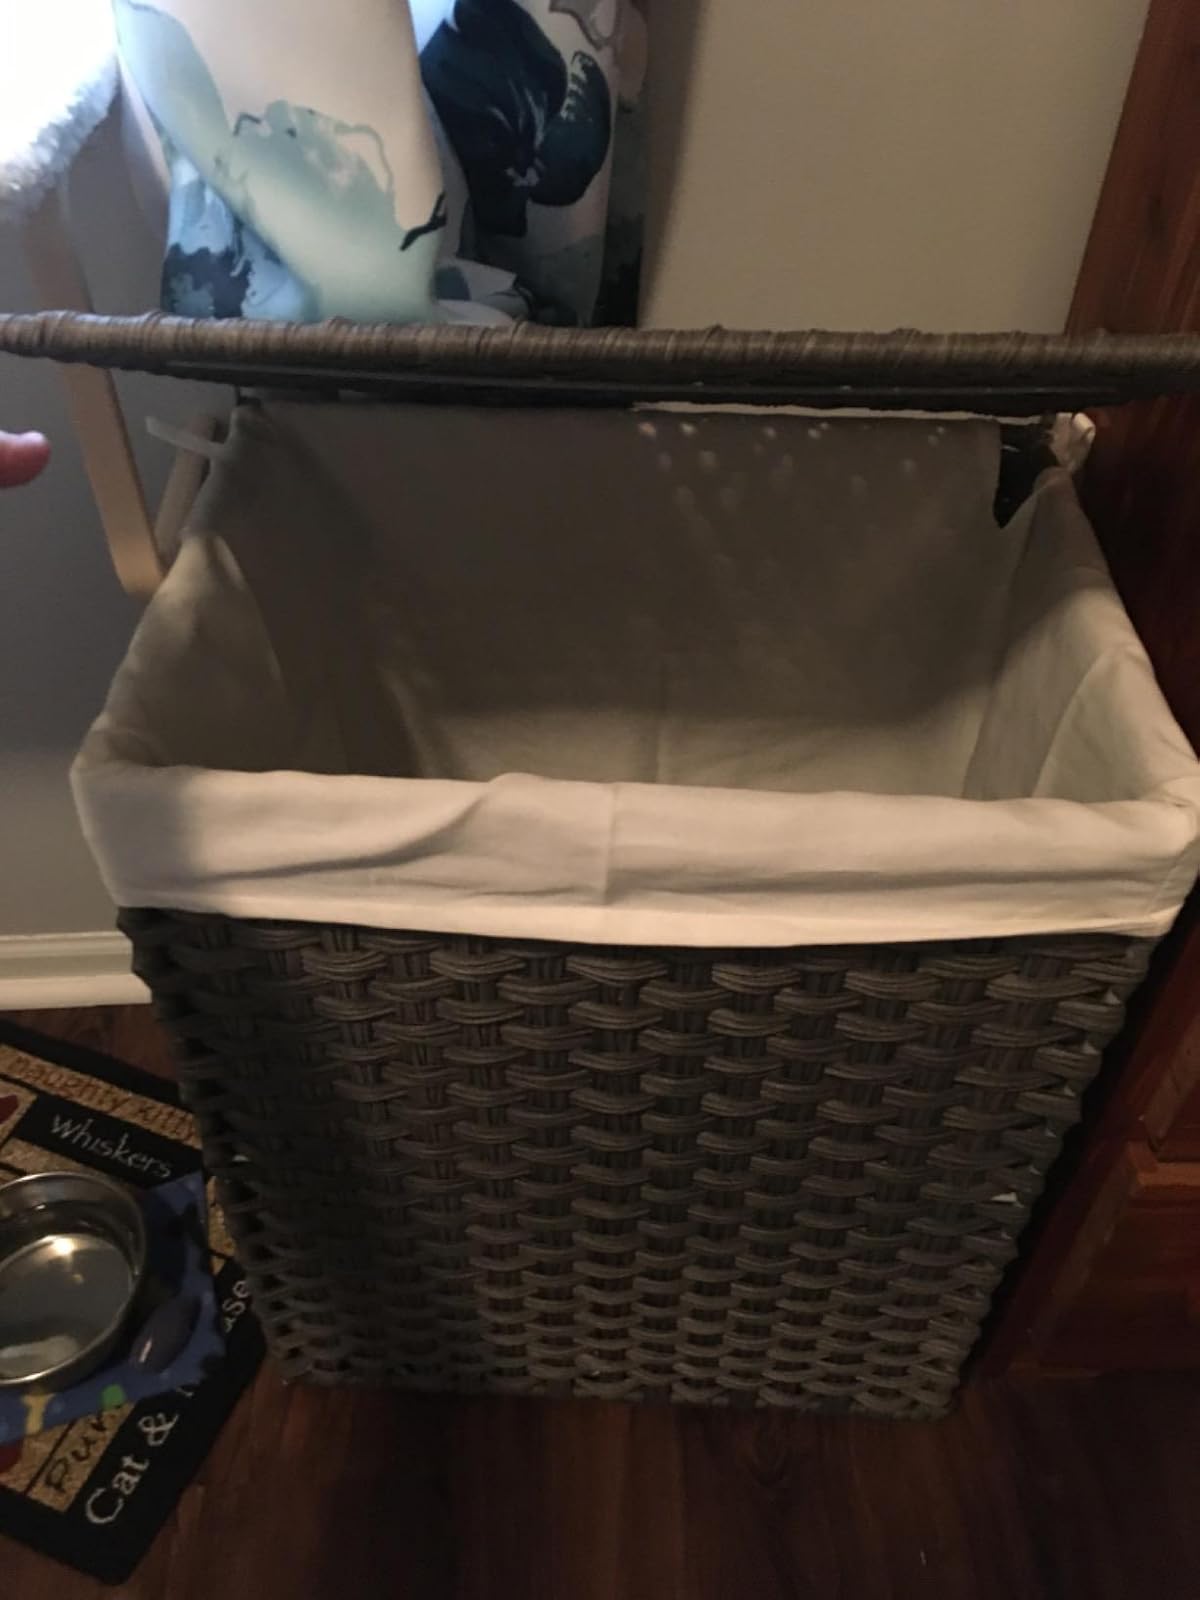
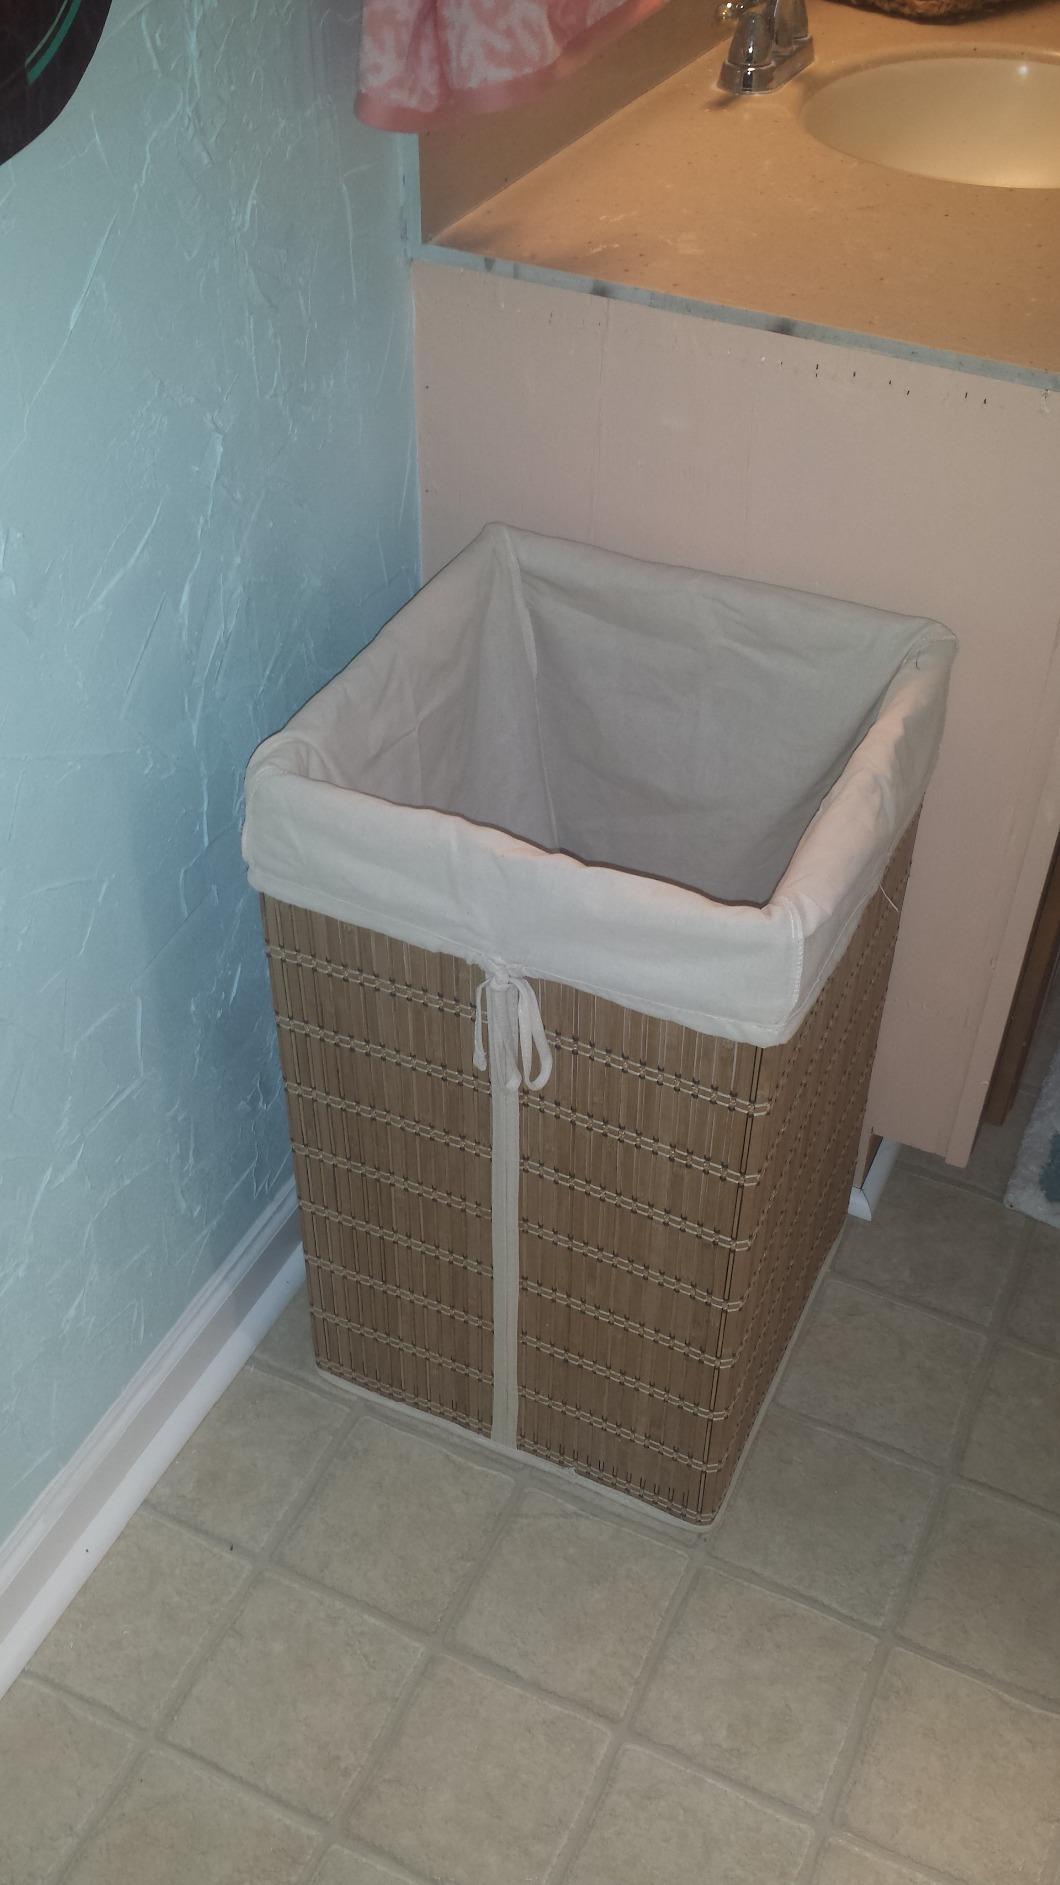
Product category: items_hamper
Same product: no